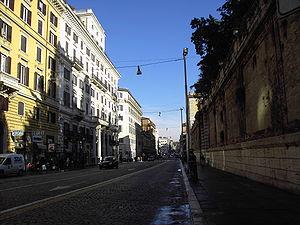
La Via Nazionale est une rue de la ville de Rome, capitale de l'Italie.